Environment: real
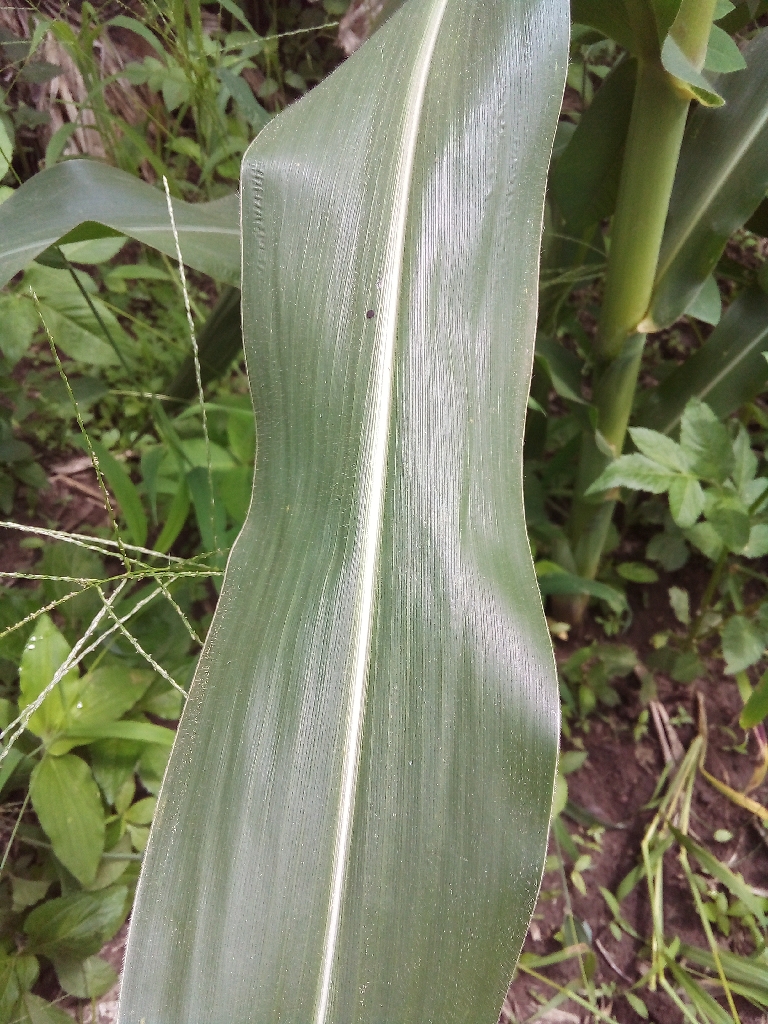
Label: healthy